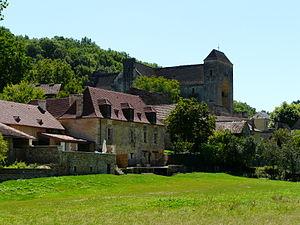
Dominé par l'imposante masse de son église, le village de Saint-Amand-de-Coly, Dordogne, France
L'abbaye de Saint-Amand-de-Coly est une ancienne abbaye augustinienne située sur la commune de Saint-Amand-de-Coly, dans le département français de la Dordogne. Il n'en reste aujourd'hui que l'ancienne église abbatiale, entourée des vestiges d'une enceinte fortifiée.